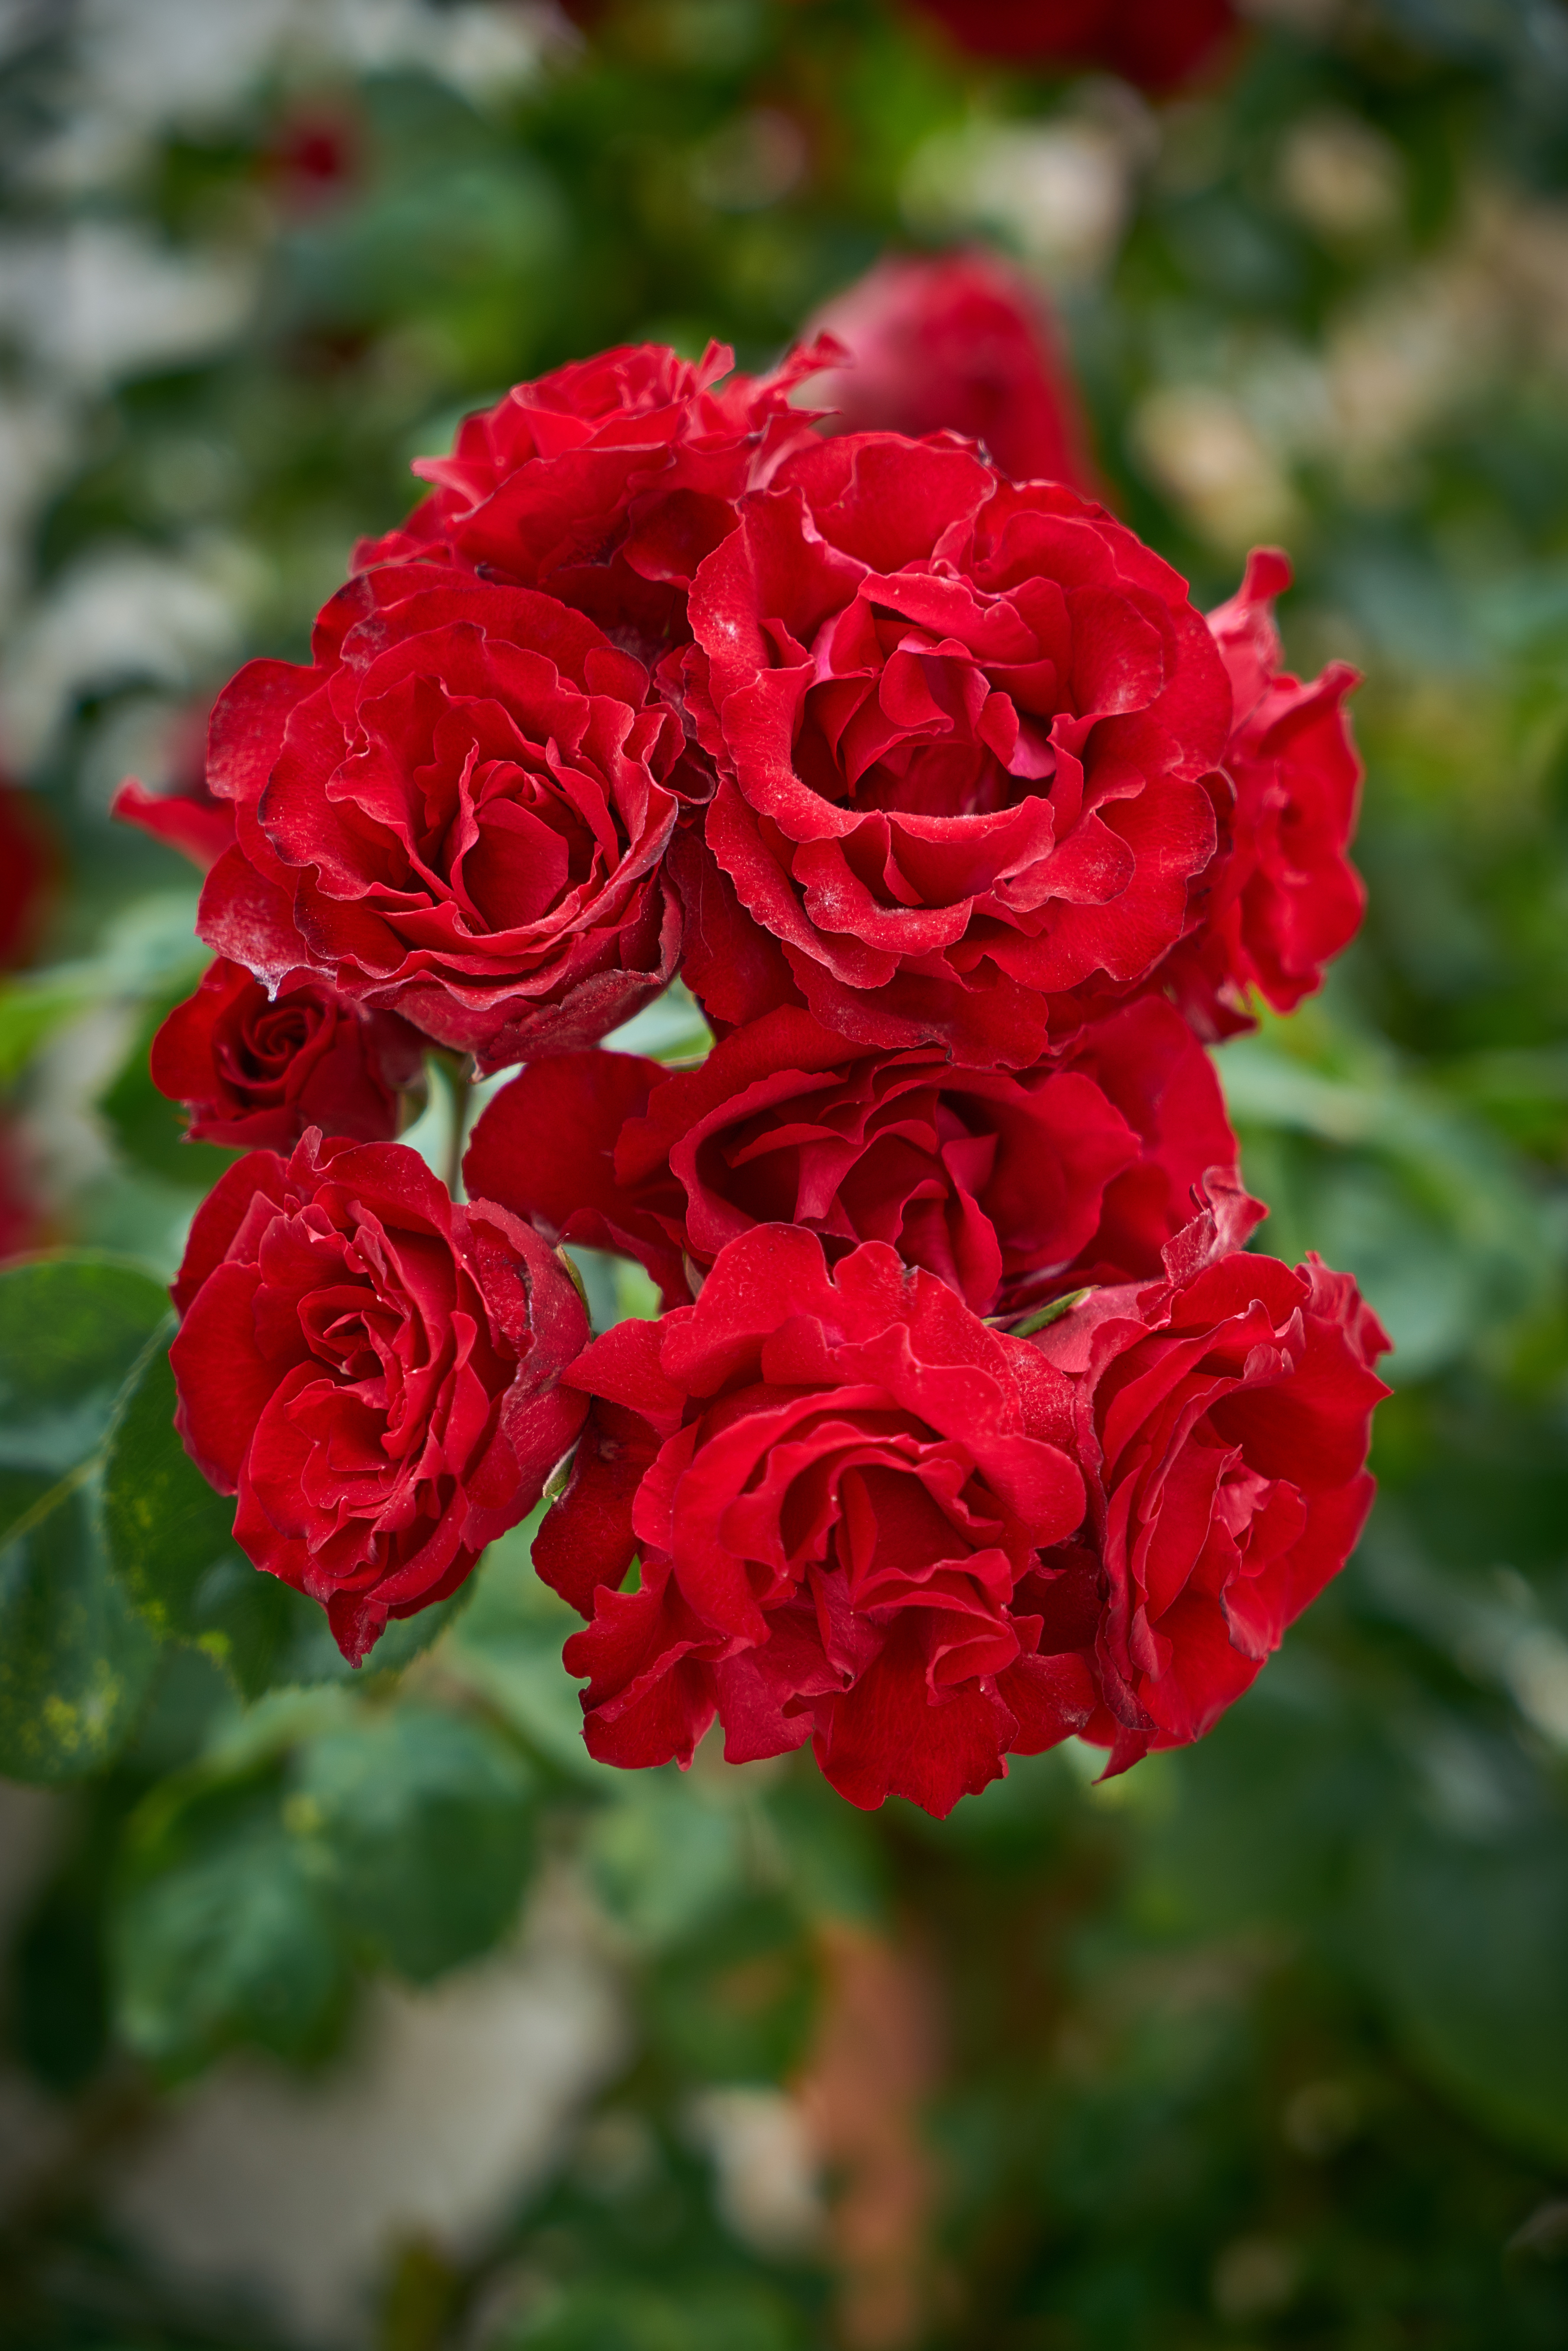
nature, plant, flower, petal, rose, spring, green, red, macro, garden, close, flora, flowers, red flower, beautiful, flower picture, floribunda, macro photography, flowering plant, garden roses, rose family, land plant, rosa centifolia, rose order